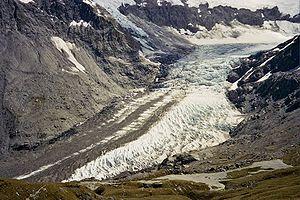
La rivière Dart, est un cours d’eau de la région d’Otago dans l’Île du Sud de la Nouvelle-Zélande, dans le District de Queenstown-Lakes.